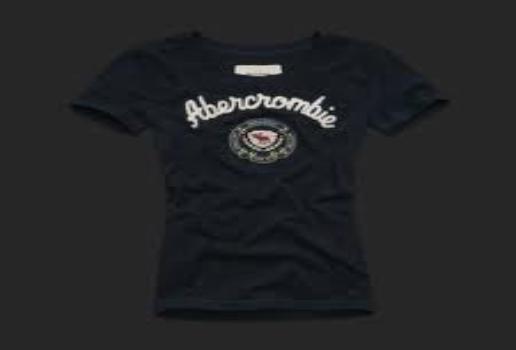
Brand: Abercrombie
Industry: Clothes